Hyland Bay and Moyle Floodplain

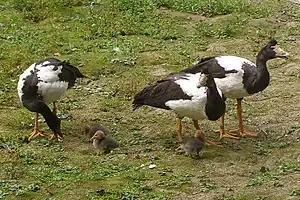
The floodplain is an important site for magpie geese

The Hyland Bay and Moyle Floodplain comprises the floodplain of the lower reaches of the Moyle and Little Moyle Rivers, and the adjoining mudflats of Hyland Bay, on the west coast of the Top End of the Northern Territory of Australia. The site lies about south-west of Darwin and north-east of the Aboriginal community of Wadeye. It is an important site for waterbirds.